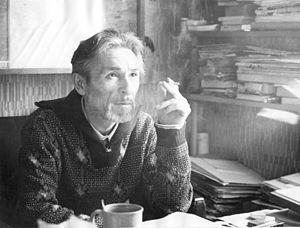
Guennadi Nikolaevitch Aïgui est un poète et traducteur russe né Hunnadi Lissine à Chaïmourzino le 21 août 1934 et mort le 21 février 2006 à Moscou.